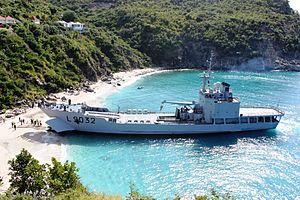
Batral Dumont d'Urville à Saint Barthélémy
Le BÂtiment de TRAnsport Léger Classe Champlain était une classe de bâtiment de débarquement de taille moyenne, de conception française, et en service dans la Marine nationale de 1974 à 2017 et les marines du Chili, de la Côte d'Ivoire, du Gabon et du Maroc.
Cette page liste des types de bateaux avec un classement par ordre alphabétique. Dans la mesure du possible, les éléments sont illustrés avec une image représentative. Par ailleurs, les bateaux n'ayant pas encore d'article sur l'encyclopédie sont décrits succinctement. Les navires individuels sont classés dans la catégorie Nom de bateau.
Le Dumont d'Urville est un bâtiment de transport léger de classe Champlain français de la Marine nationale affecté aux Forces armées aux Antilles. Il porte le nom du navigateur et explorateur français Jules Dumont d'Urville.